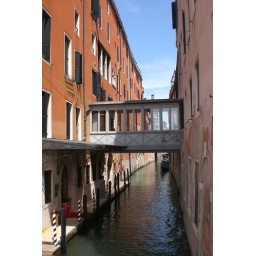
glass bridge over canal